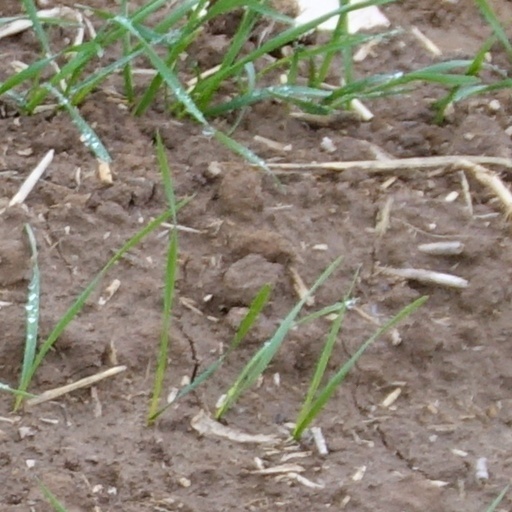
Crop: wheat